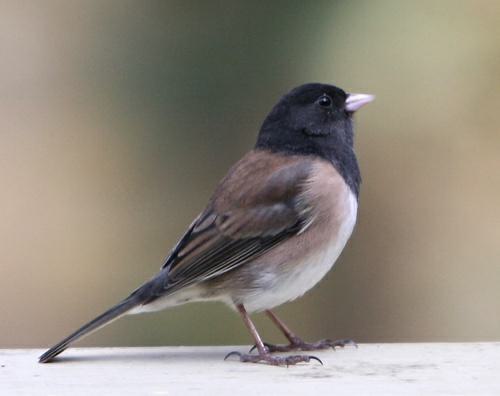
A photo of a dark eyed junco